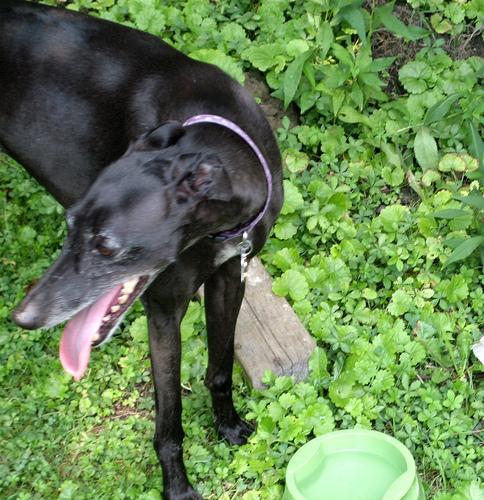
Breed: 234-n000065-whippet